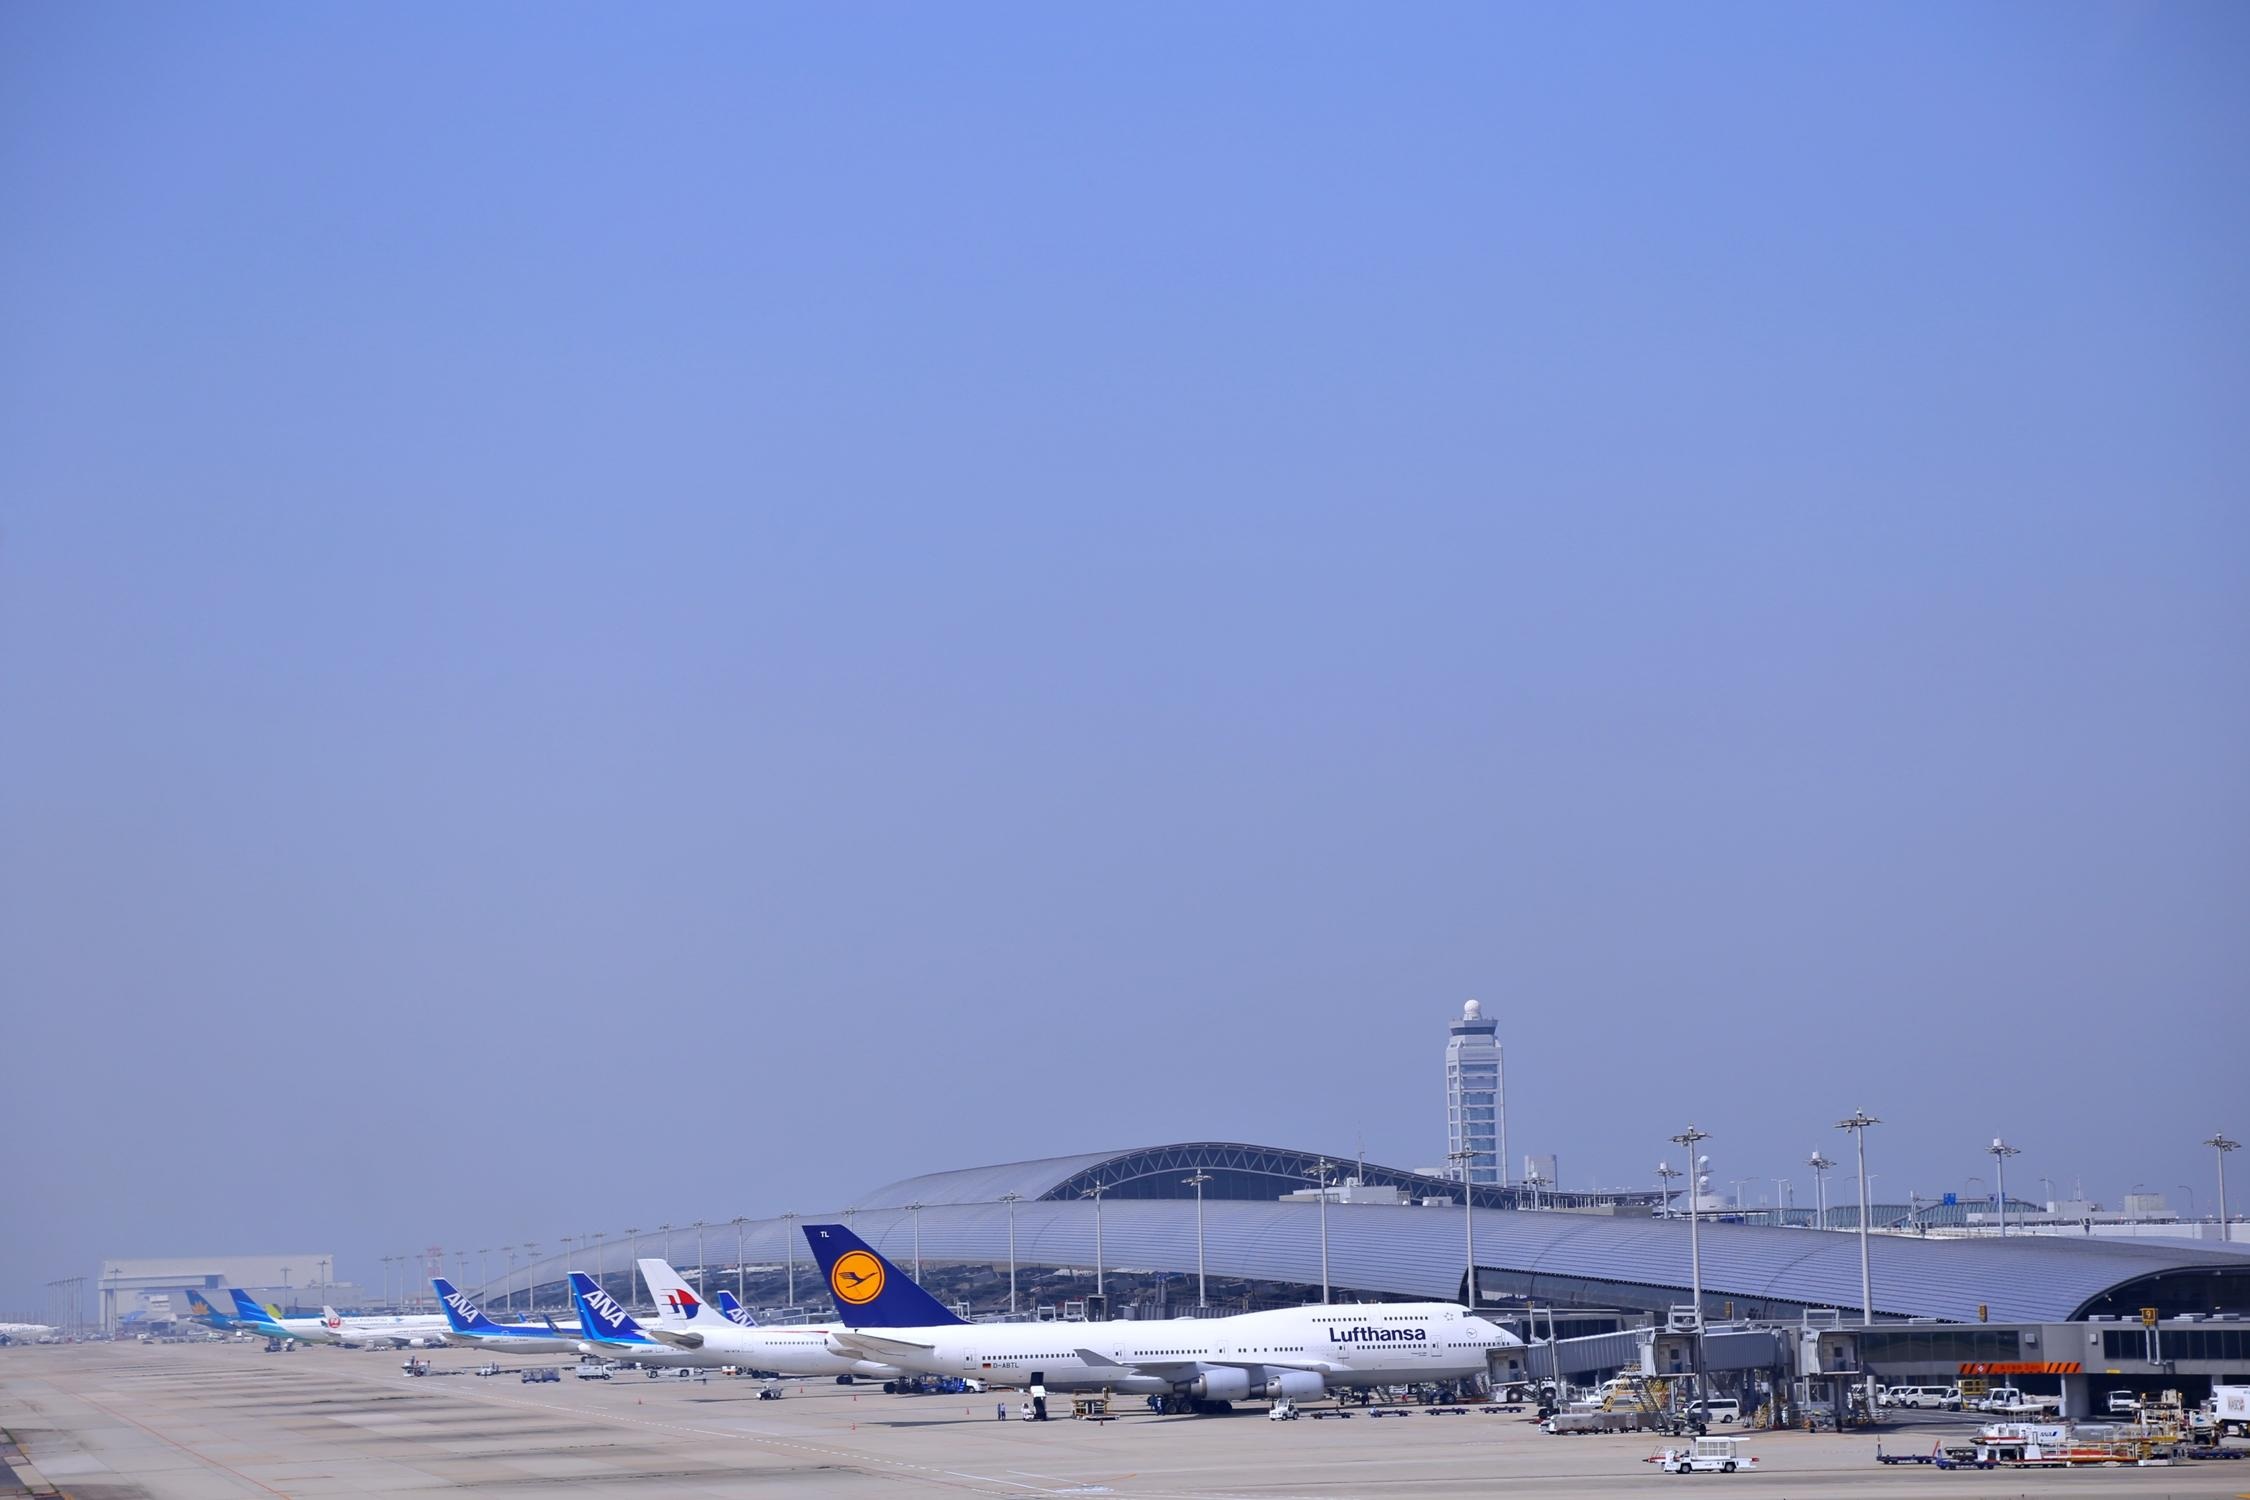
sea, airport, airplane, aircraft, vehicle, airline, aviation, flight, japan, blue sky, infrastructure, airliner, osaka, boeing 747, kansai international airport, geographical feature, atmosphere of earth